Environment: real
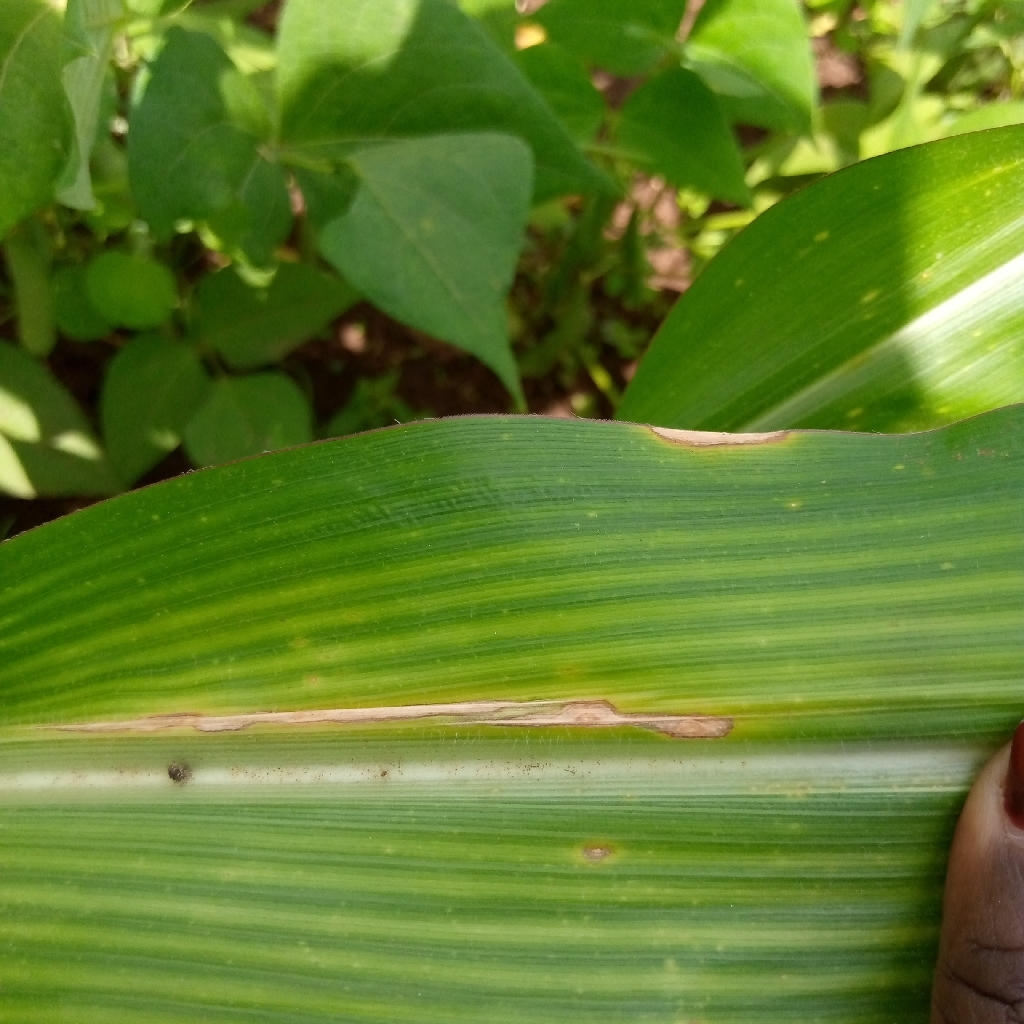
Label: northern_corn_leaf_blight